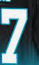
Number: 7